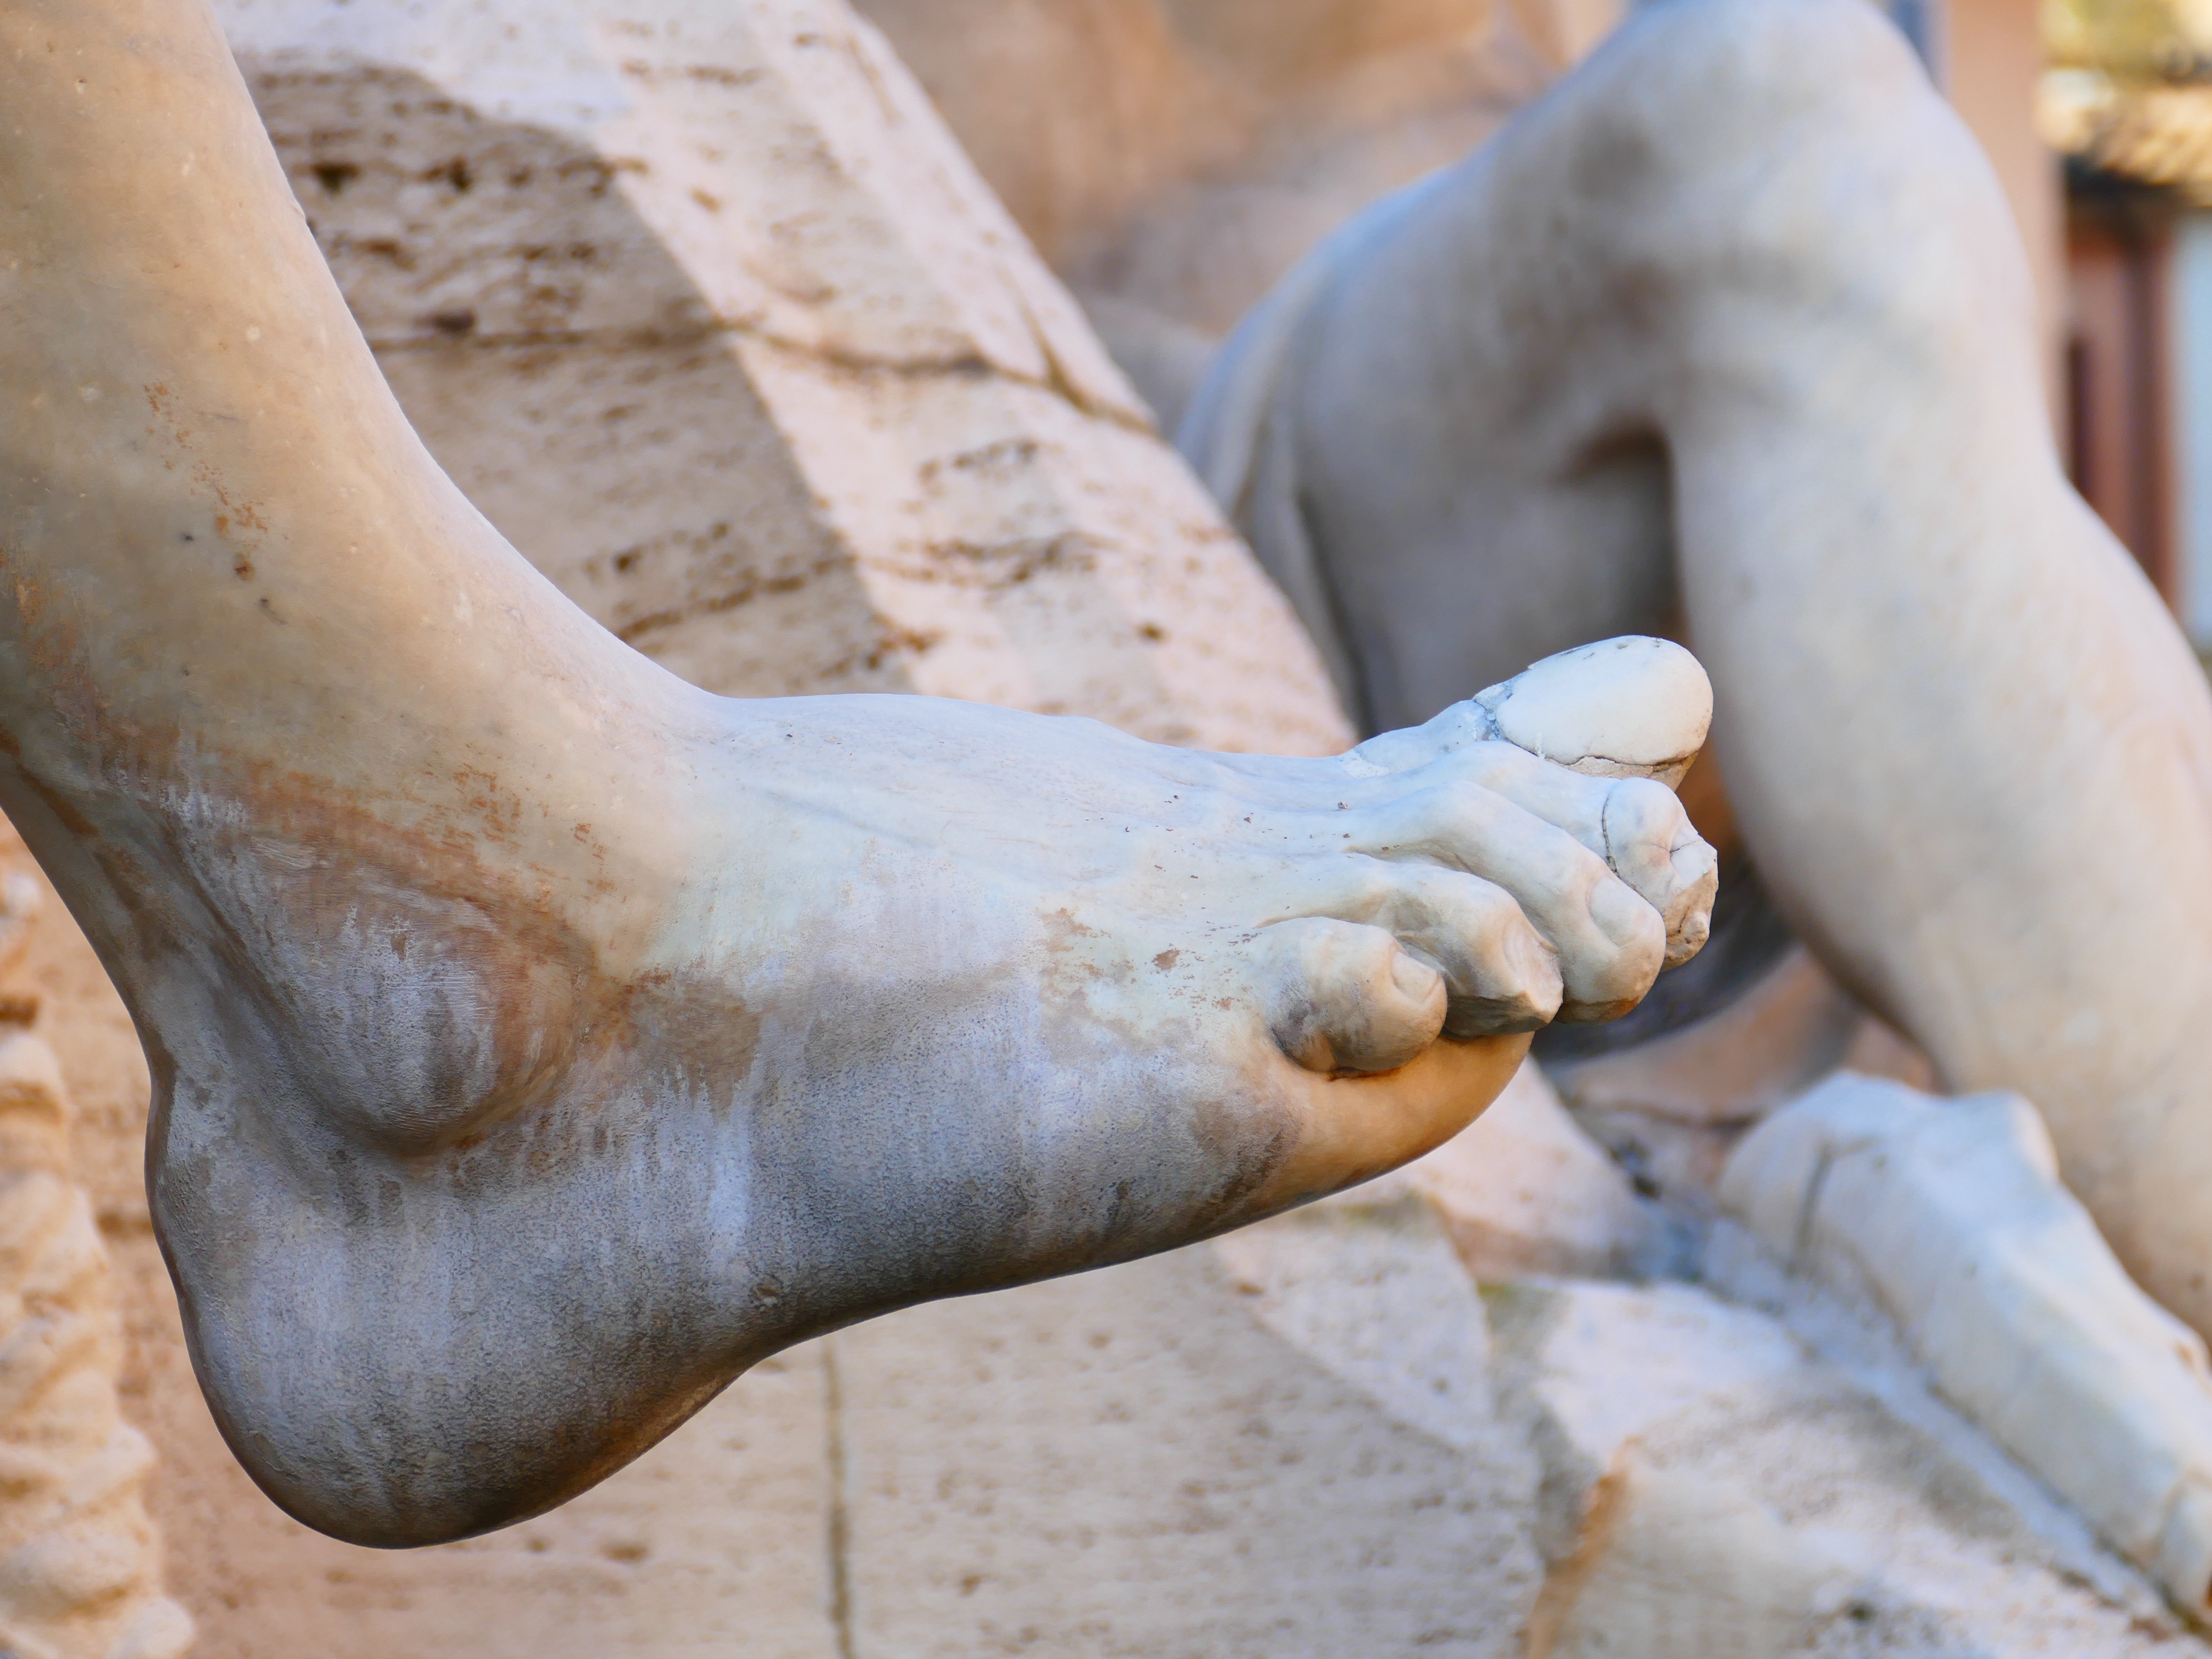
hand, sand, wood, stone, leg, statue, horn, foot, material, close up, human body, barefoot, sculpture, art, temple, footwear, marble, carving, ancient history, toes statue